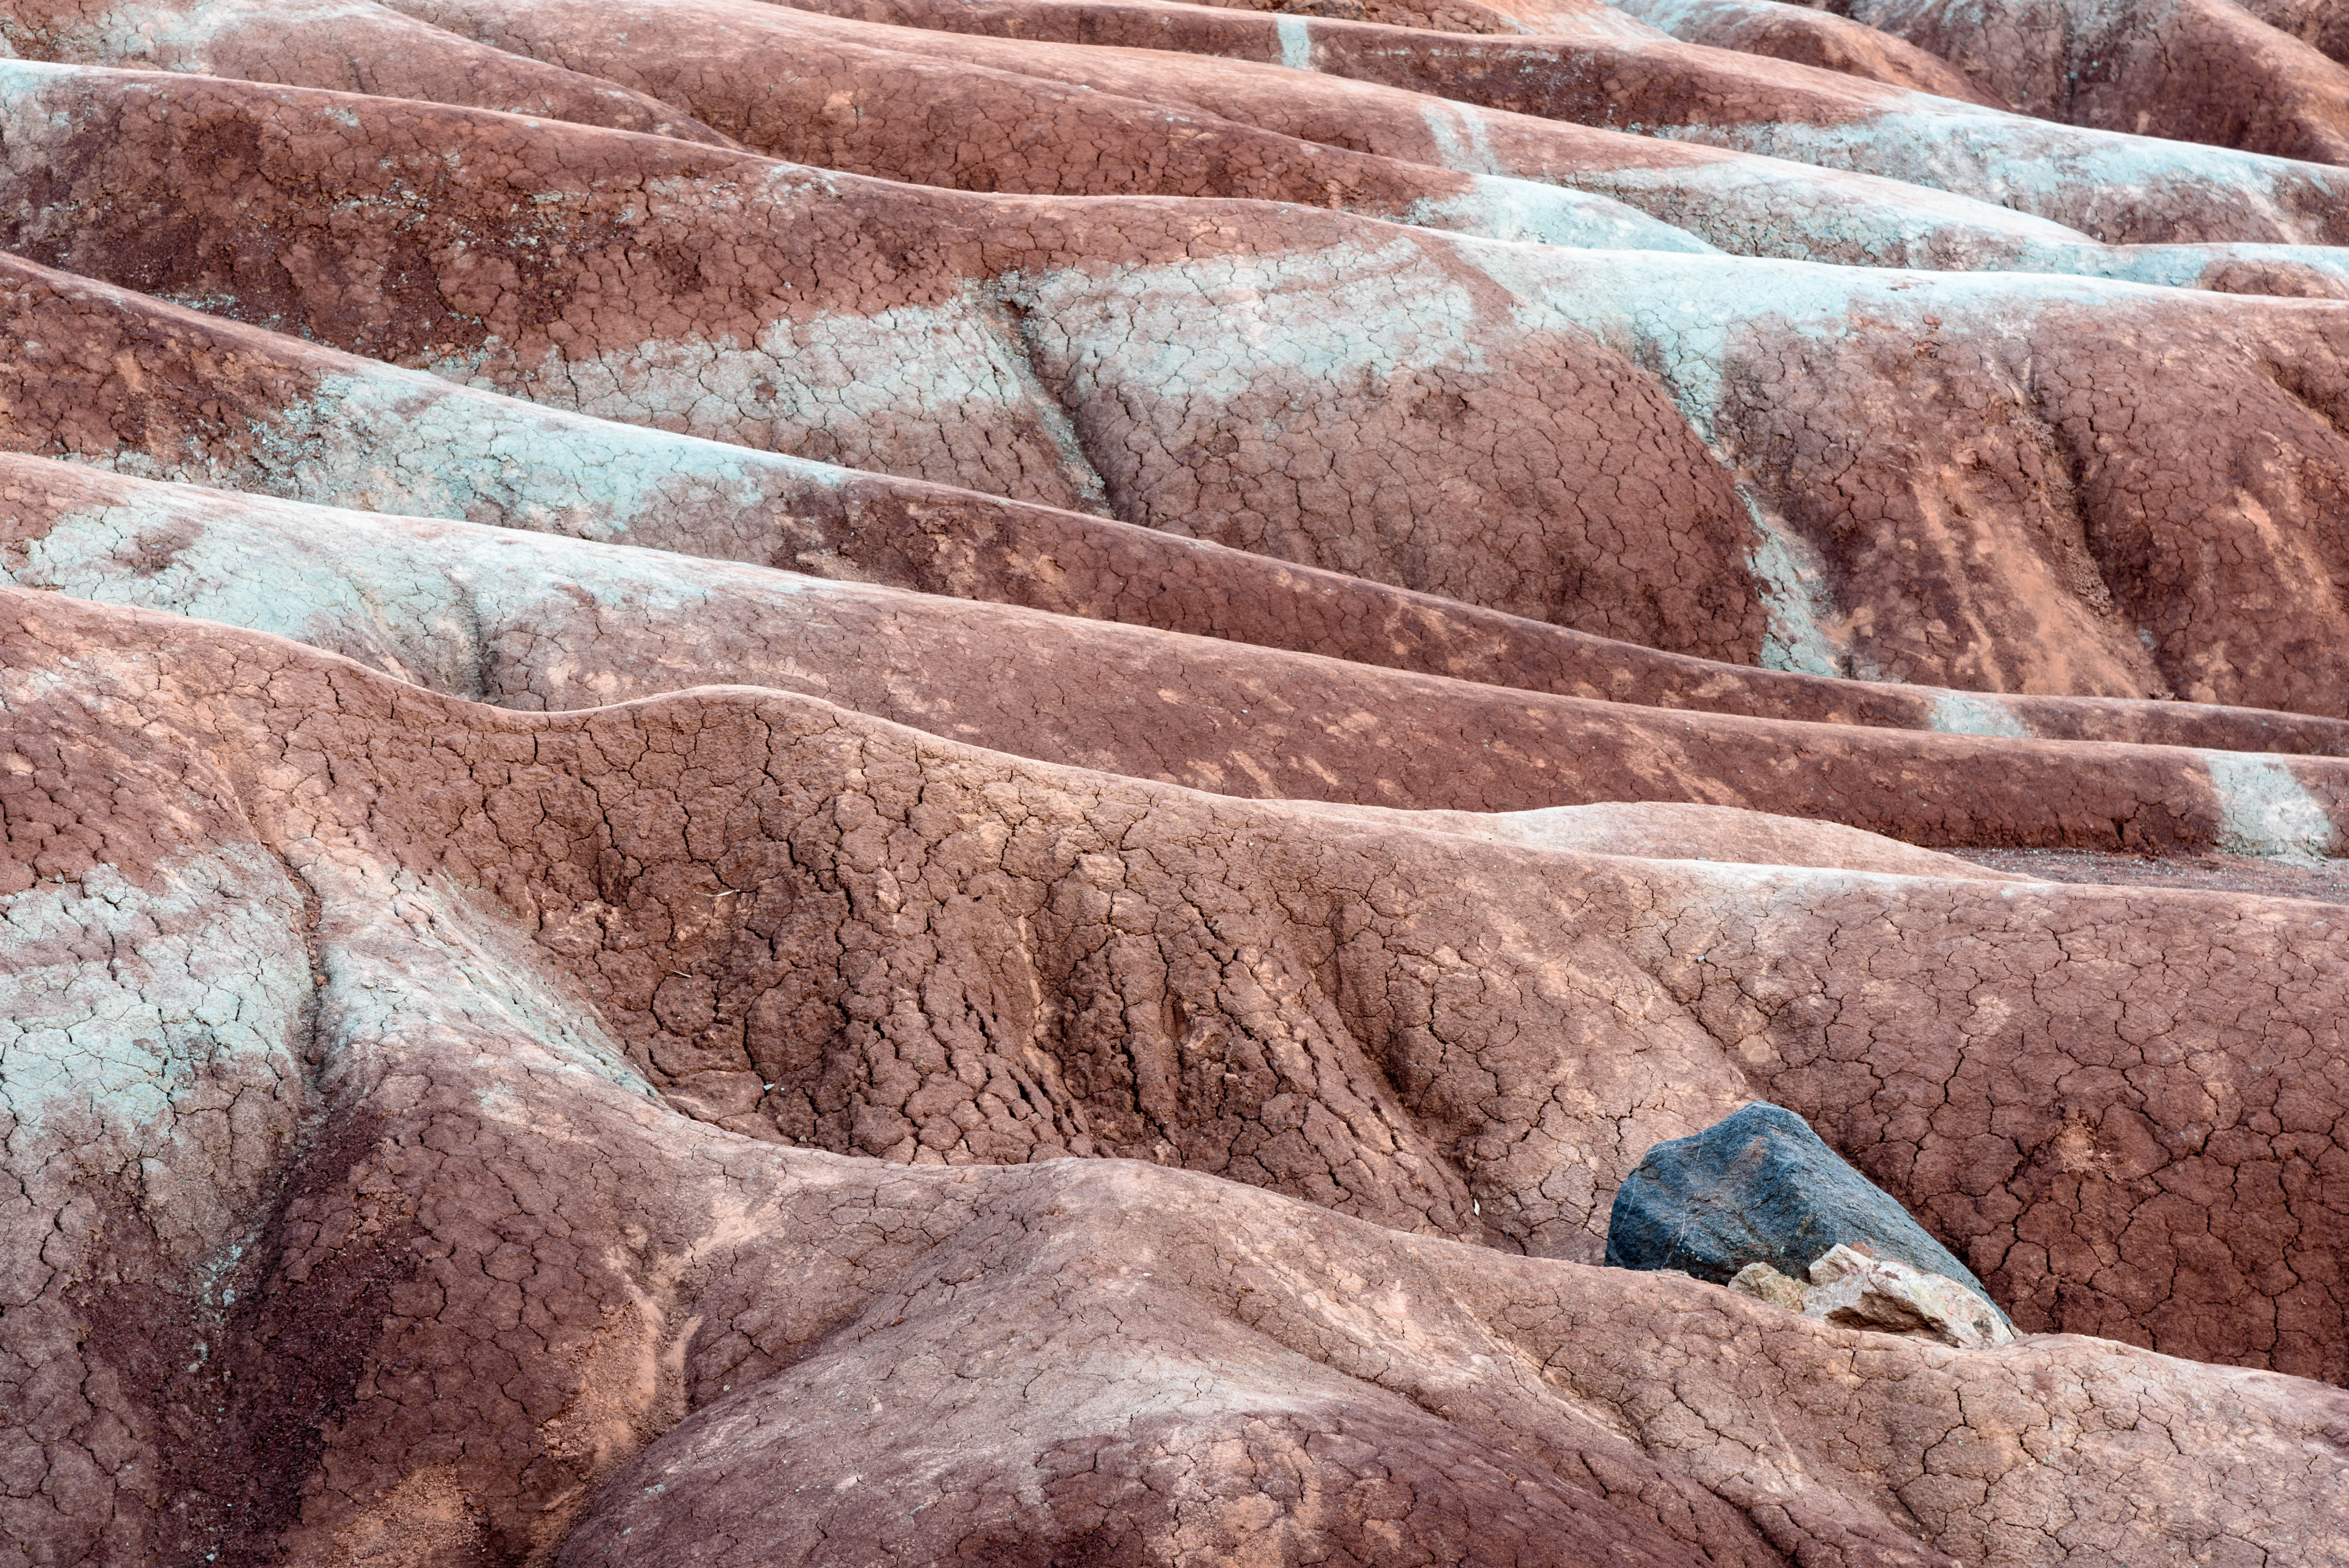
landscape, rock, valley, formation, soil, canyon, nikon, terrain, material, geology, badlands, boulder, d750, cheltenham, wadi, bedrock, geographical feature